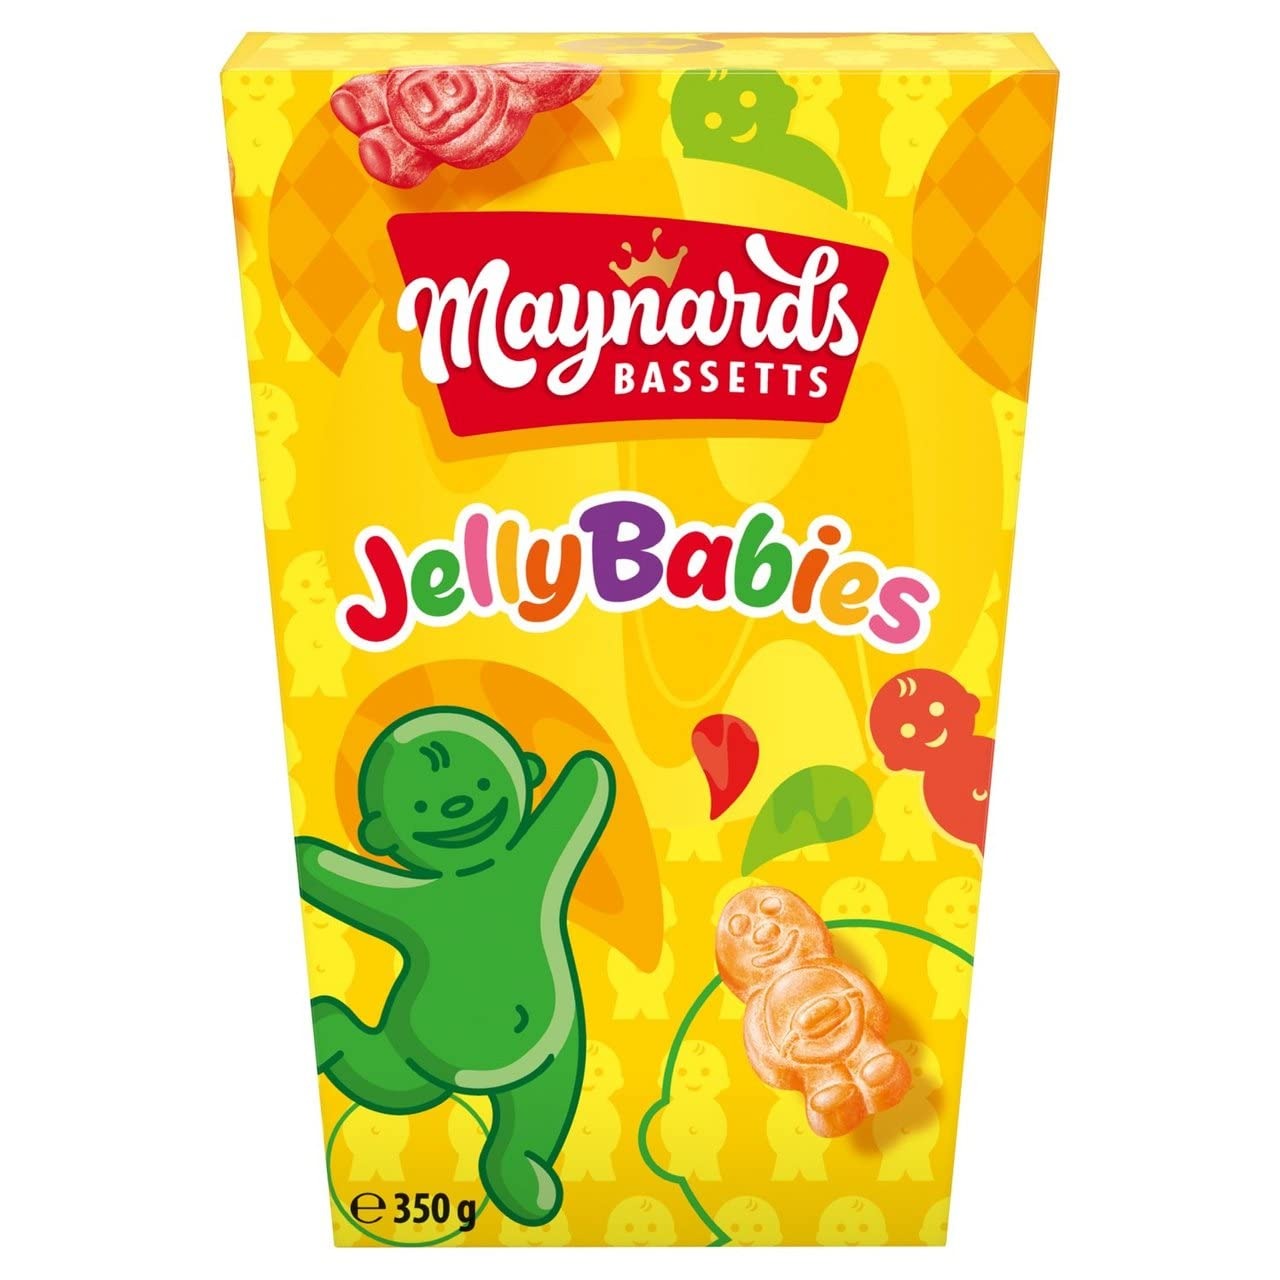
Item Name: Maynards Bassetts Jelly Babies Sweets Carton 350g
Bullet Point: Bassetts Jelly Babies Carton
Product Description: Bassetts Jelly Babies Carton
Value: 12.34
Unit: Ounce

Price: 16.88